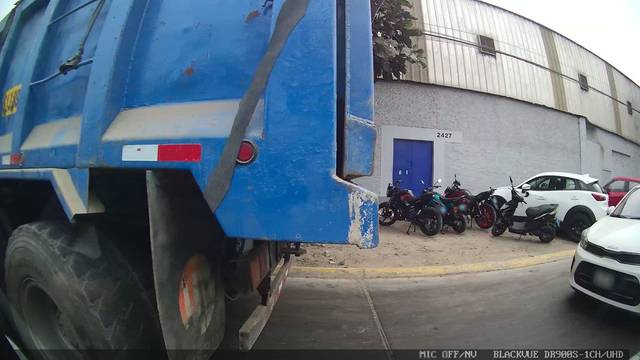
Region: Peru
Coordinates: -12.05, -77.118